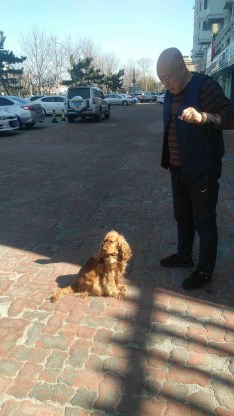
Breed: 286-n000111-cocker_spaniel